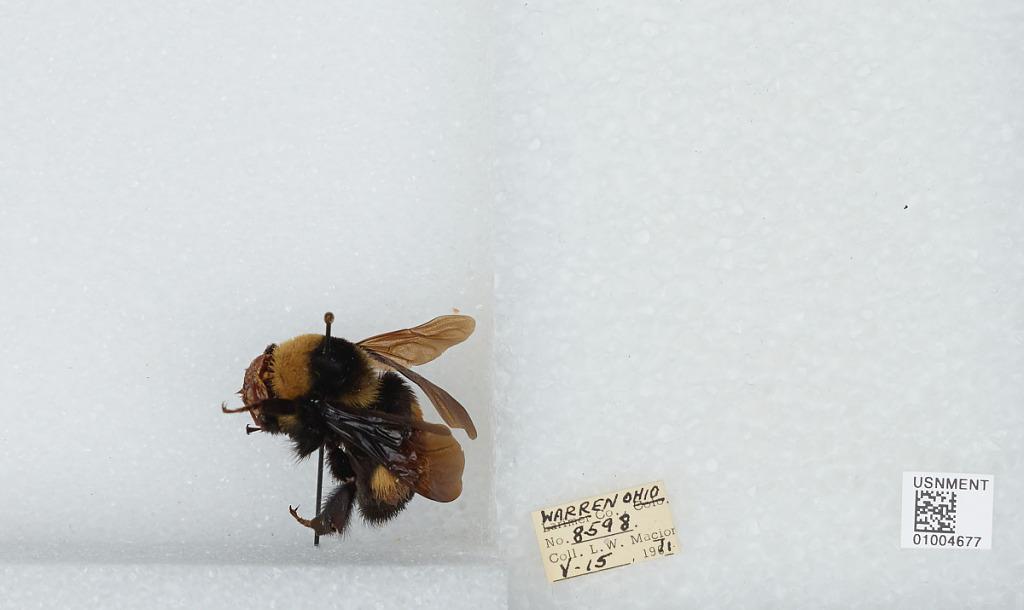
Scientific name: Bombus (Bombias) auricomus (Robertson)
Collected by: L. Macior
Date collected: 1971-5-15
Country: United States
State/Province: Ohio
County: Warren
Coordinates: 39.4242, -84.1856